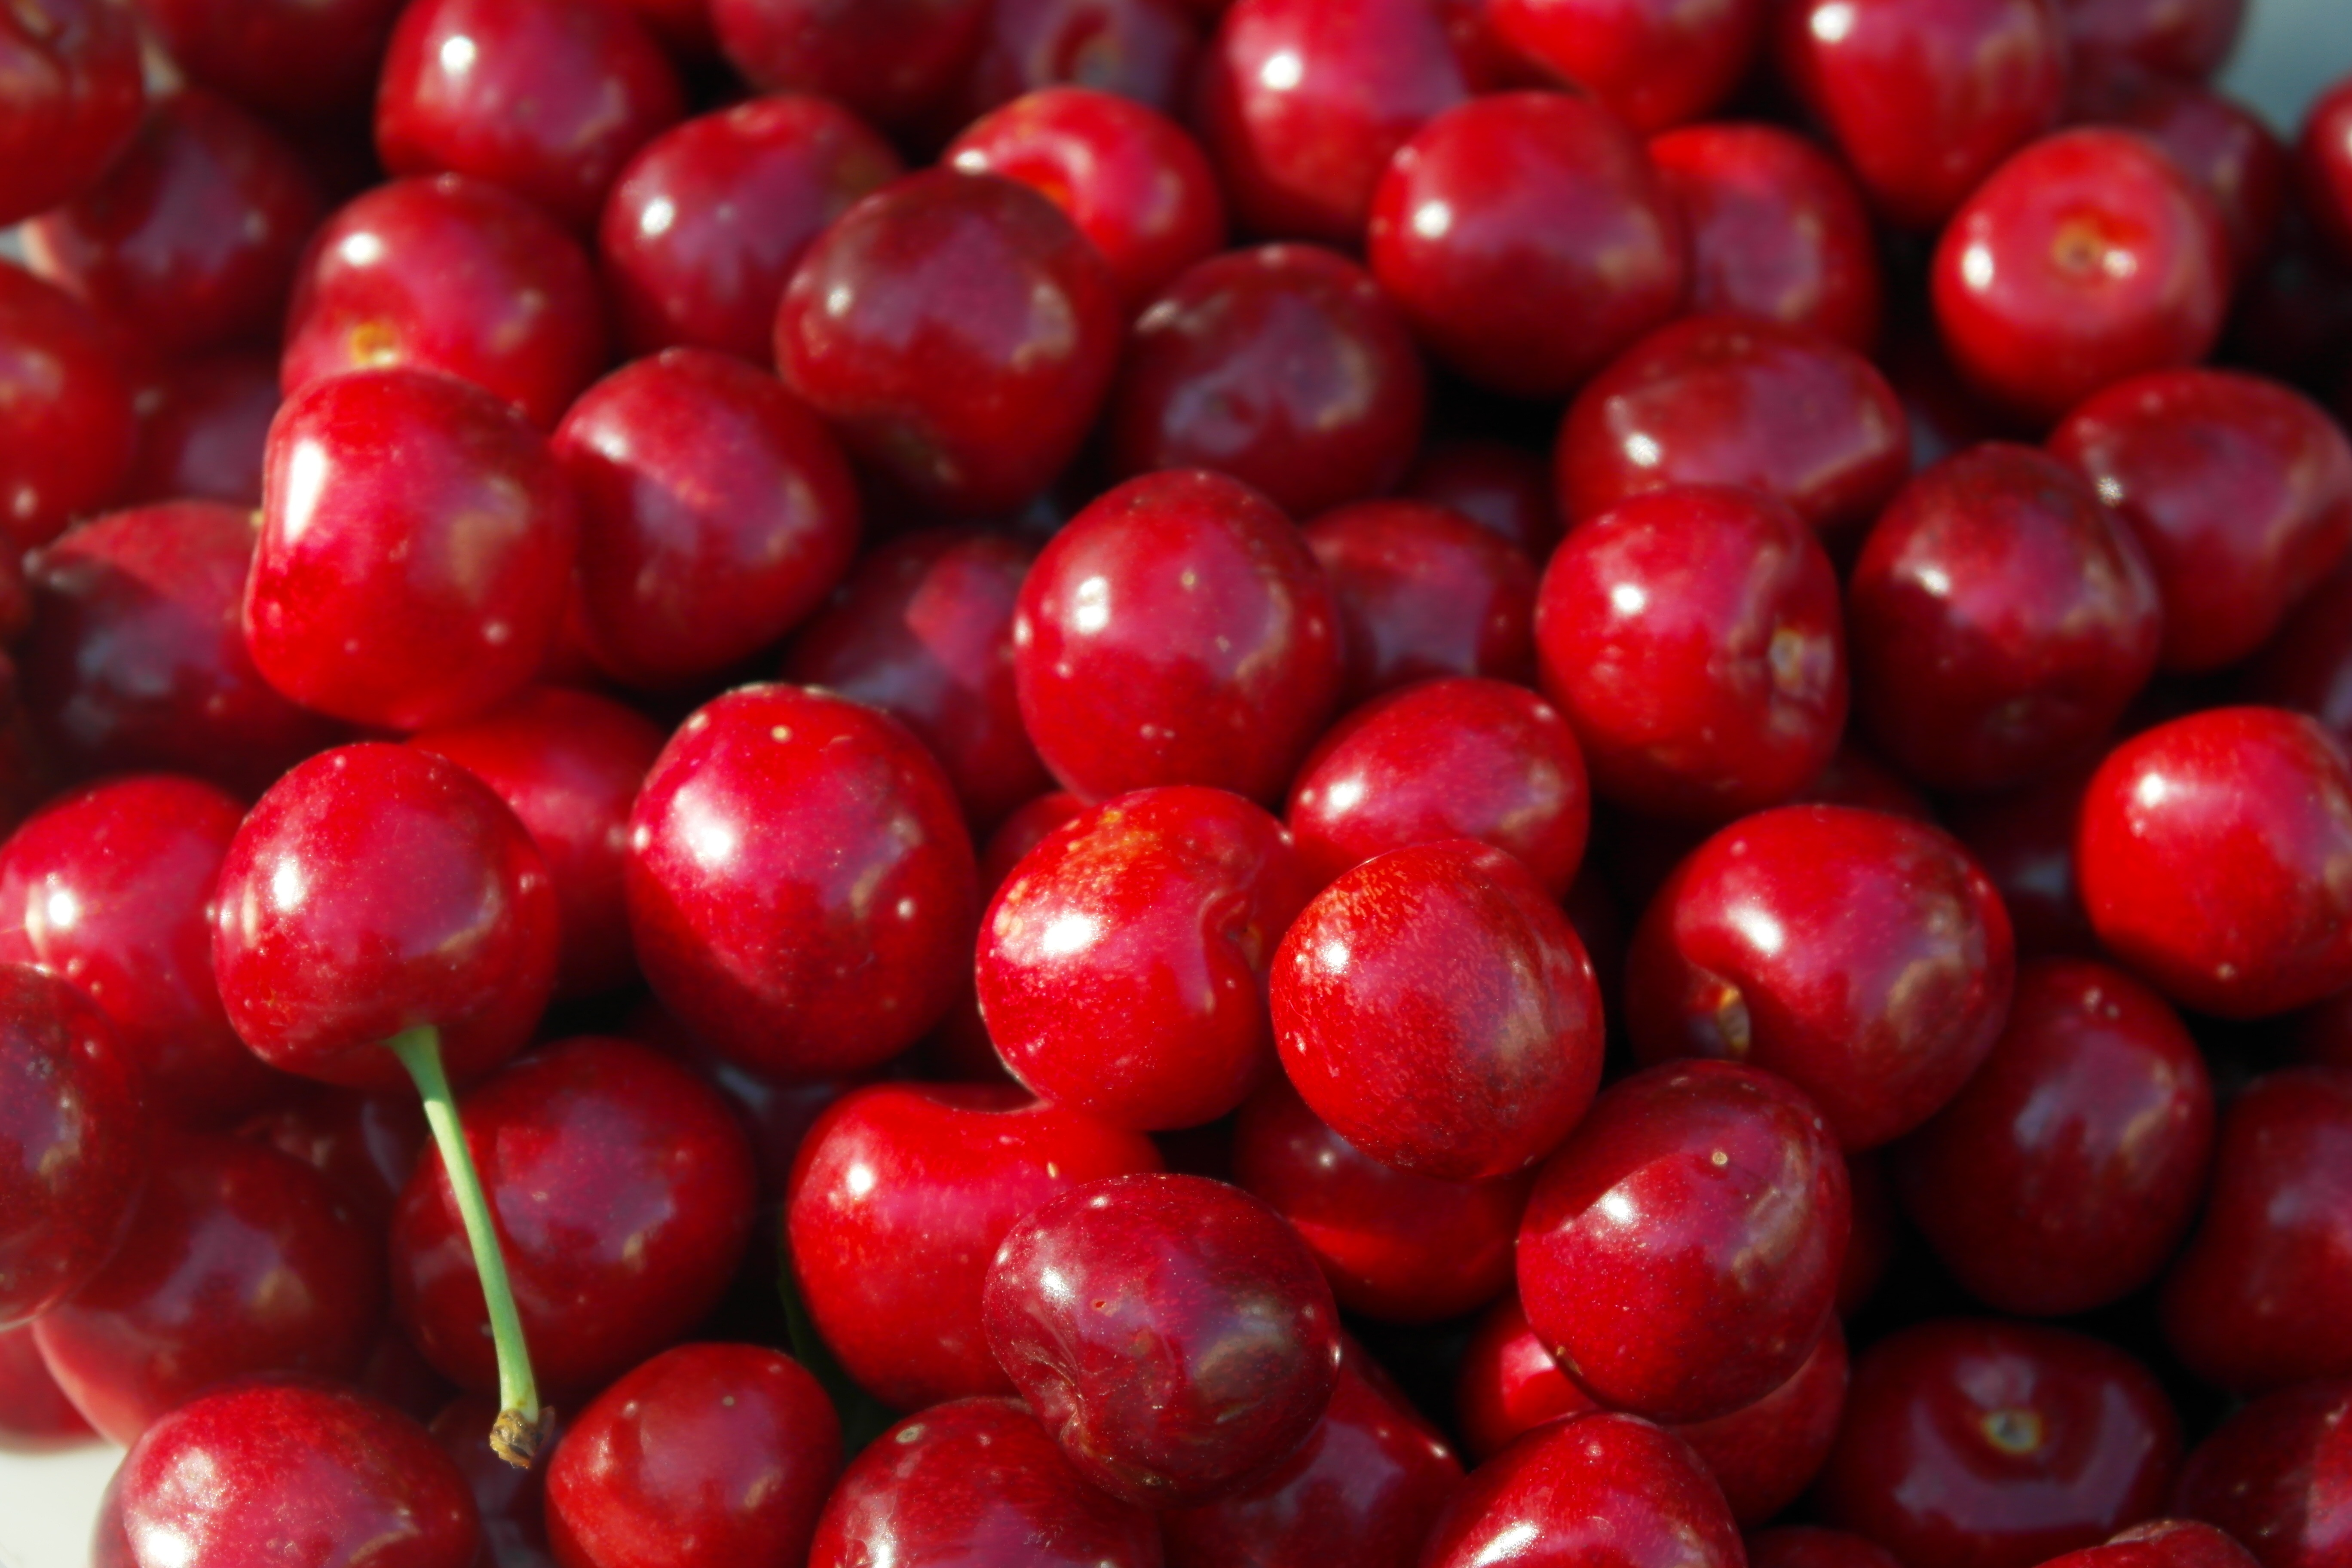
plant, fruit, berry, food, produce, cranberry, tasty, cherry, flowering plant, rose family, acerola, malpighia, lingonberry, land plant, frutti di bosco, zante currant, lingonberry jam, pink peppercorn, cranberry juice